Emma Uren

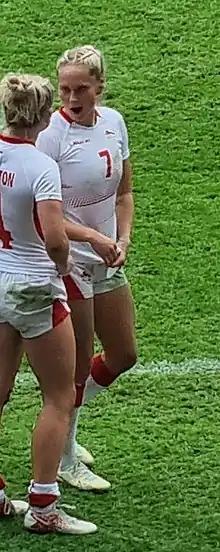
Emma Uren at the 2022 Commonwealth Games

Emma Uren (born 1 October 1997) is an English rugby union player who plays for Trailfinders Women in Premiership Women's Rugby and Great Britain women's national rugby sevens team.